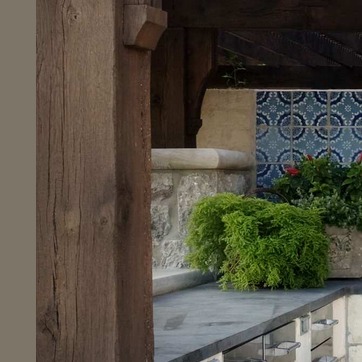
Material: stone